Vyacheslav Molotov

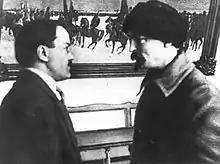
Molotov and the OGPU's first chief Felix Dzerzhinsky, 1924

In 1918, Molotov was sent to Ukraine to take part in the Russian Civil War, which had broken out. Since he was not a military man, he took no part in the fighting. In summer 1919, he was sent on a tour by steamboat of the Volga and Kama rivers, with Lenin's wife, Nadezhda Krupskaya to spread Bolshevik propaganda. On his return, he was appointed chairman of the Nizhny Novgorod provincial executive, where the local party passed a vote of censure against him, for his alleged fondness for intrigue. He was transferred to Donetsk, and in November 1920, he became secretary to the Central Committee of the Ukrainian Bolshevik Party and married the Soviet politician Polina Zhemchuzhina.